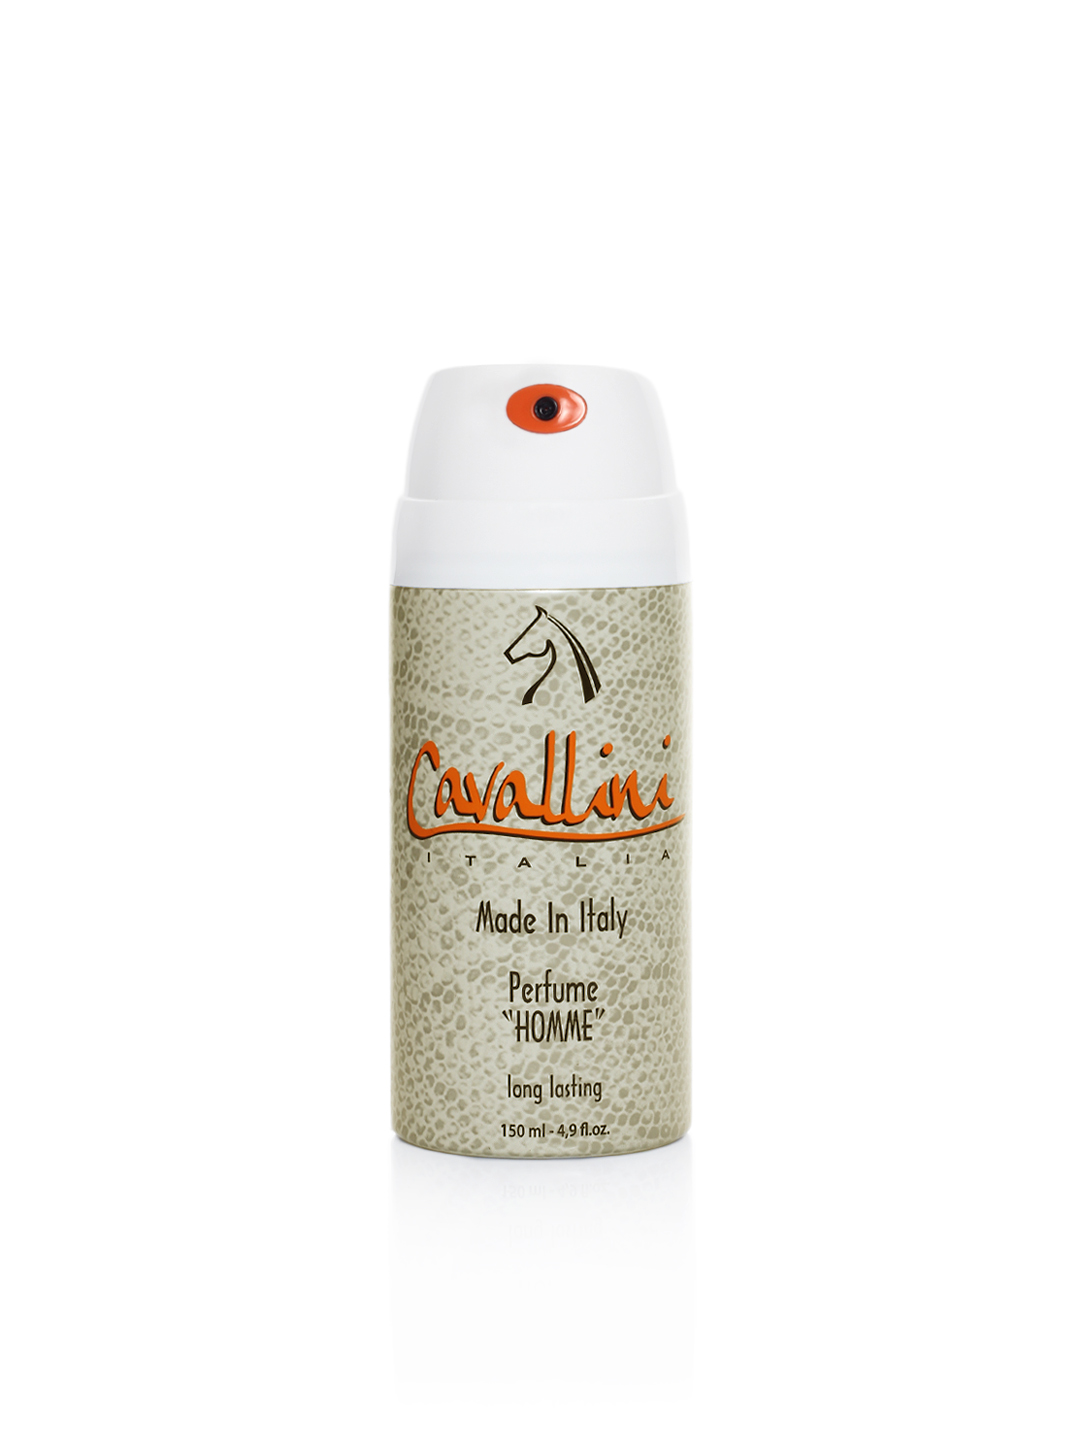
Cavallini Men Deo
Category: Personal Care / Fragrance / Deodorant
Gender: Men
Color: White
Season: Spring 2017
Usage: Casual